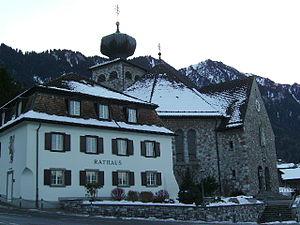
Triesenberg est une commune du Liechtenstein.